Silk Way Rally

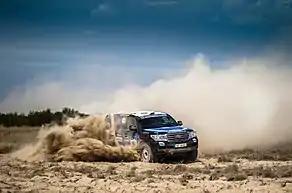
Production group car on the stage of the Silk Way Rally 2016

The start once again from Red Square for the Silk Way Rally, which the number of entries is on the rise. On the programme, a completely new 4,000-km route to Sochi. Storms that battered southern Russian forced the race to stop at Gelendzhik. Boris Gadasin became the first Russian driver to win in the car category, while Kamaz returned to its winning ways thanks to another of its young hopefuls, Ayrat Mardeev, the future winner of the 2015 Dakar!